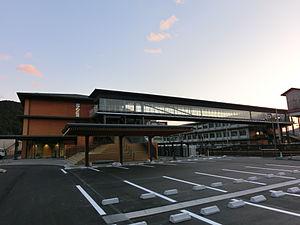
Shimanto est une municipalité du district de Takaoka ayant le statut de bourg dans la préfecture de Kōchi au Japon.